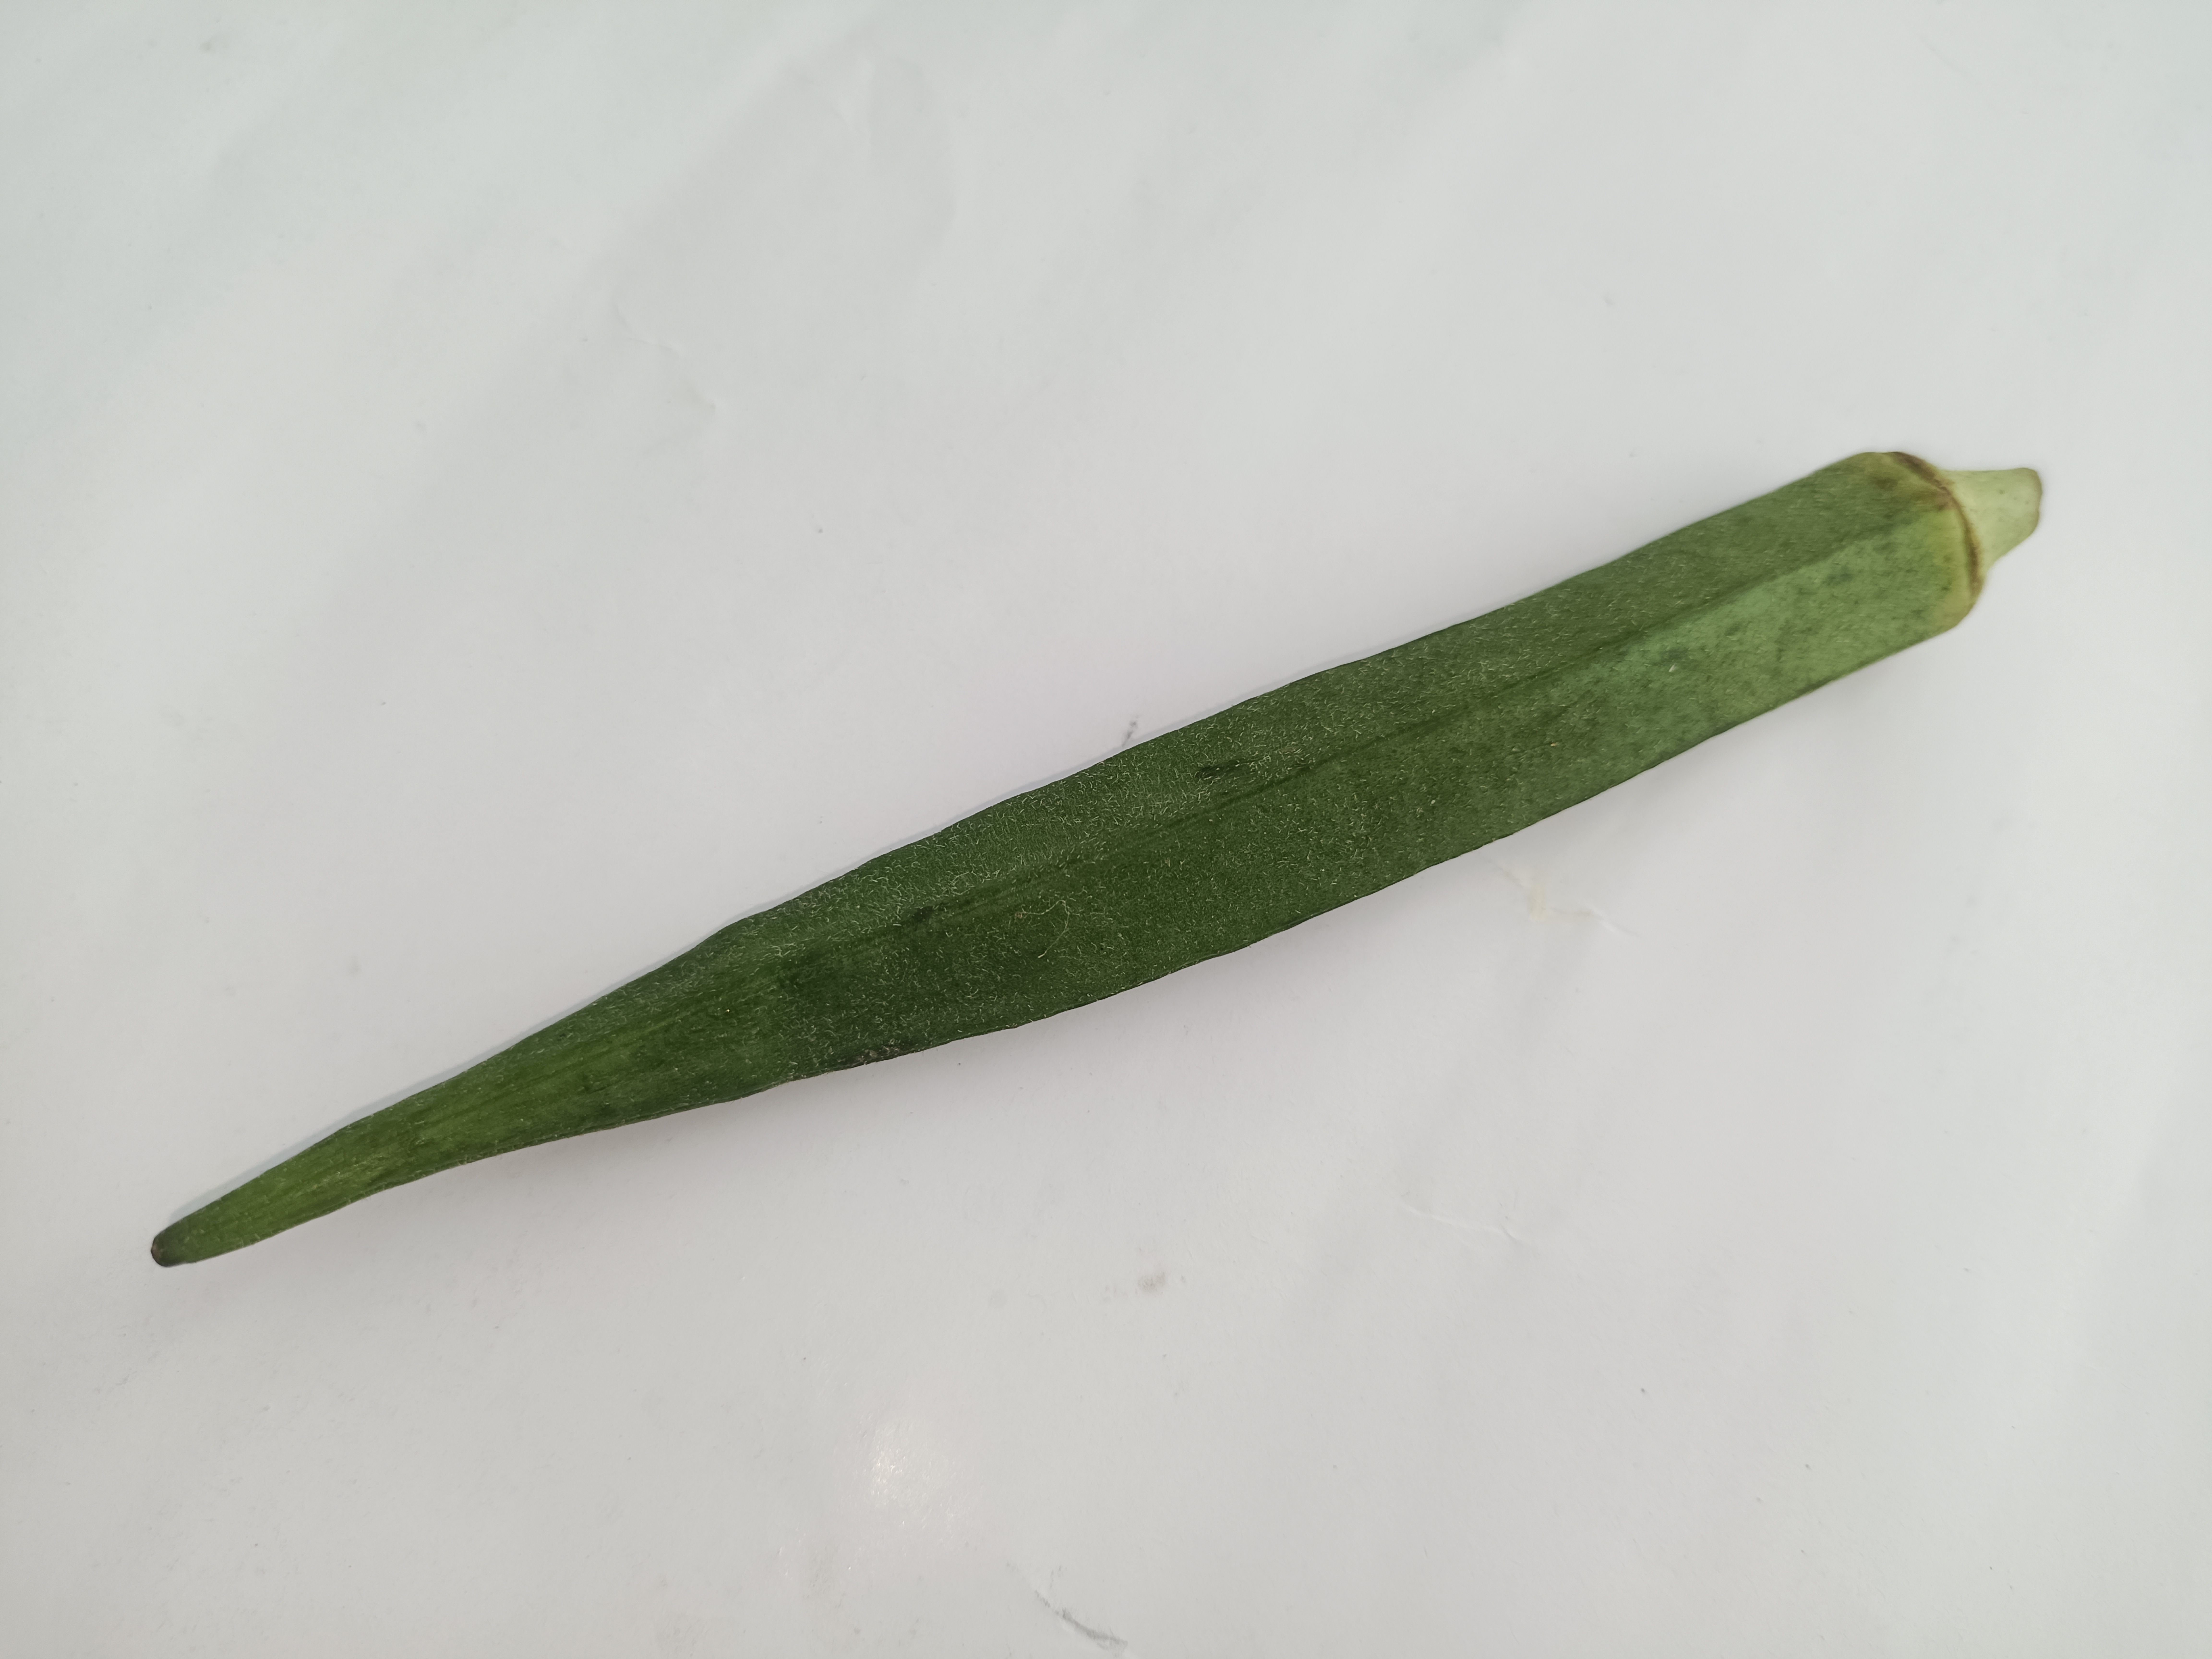
Label: Abelmoschus esculentus